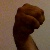
The image shows a hand gesture representing the letter 'M' in Indian Sign Language.